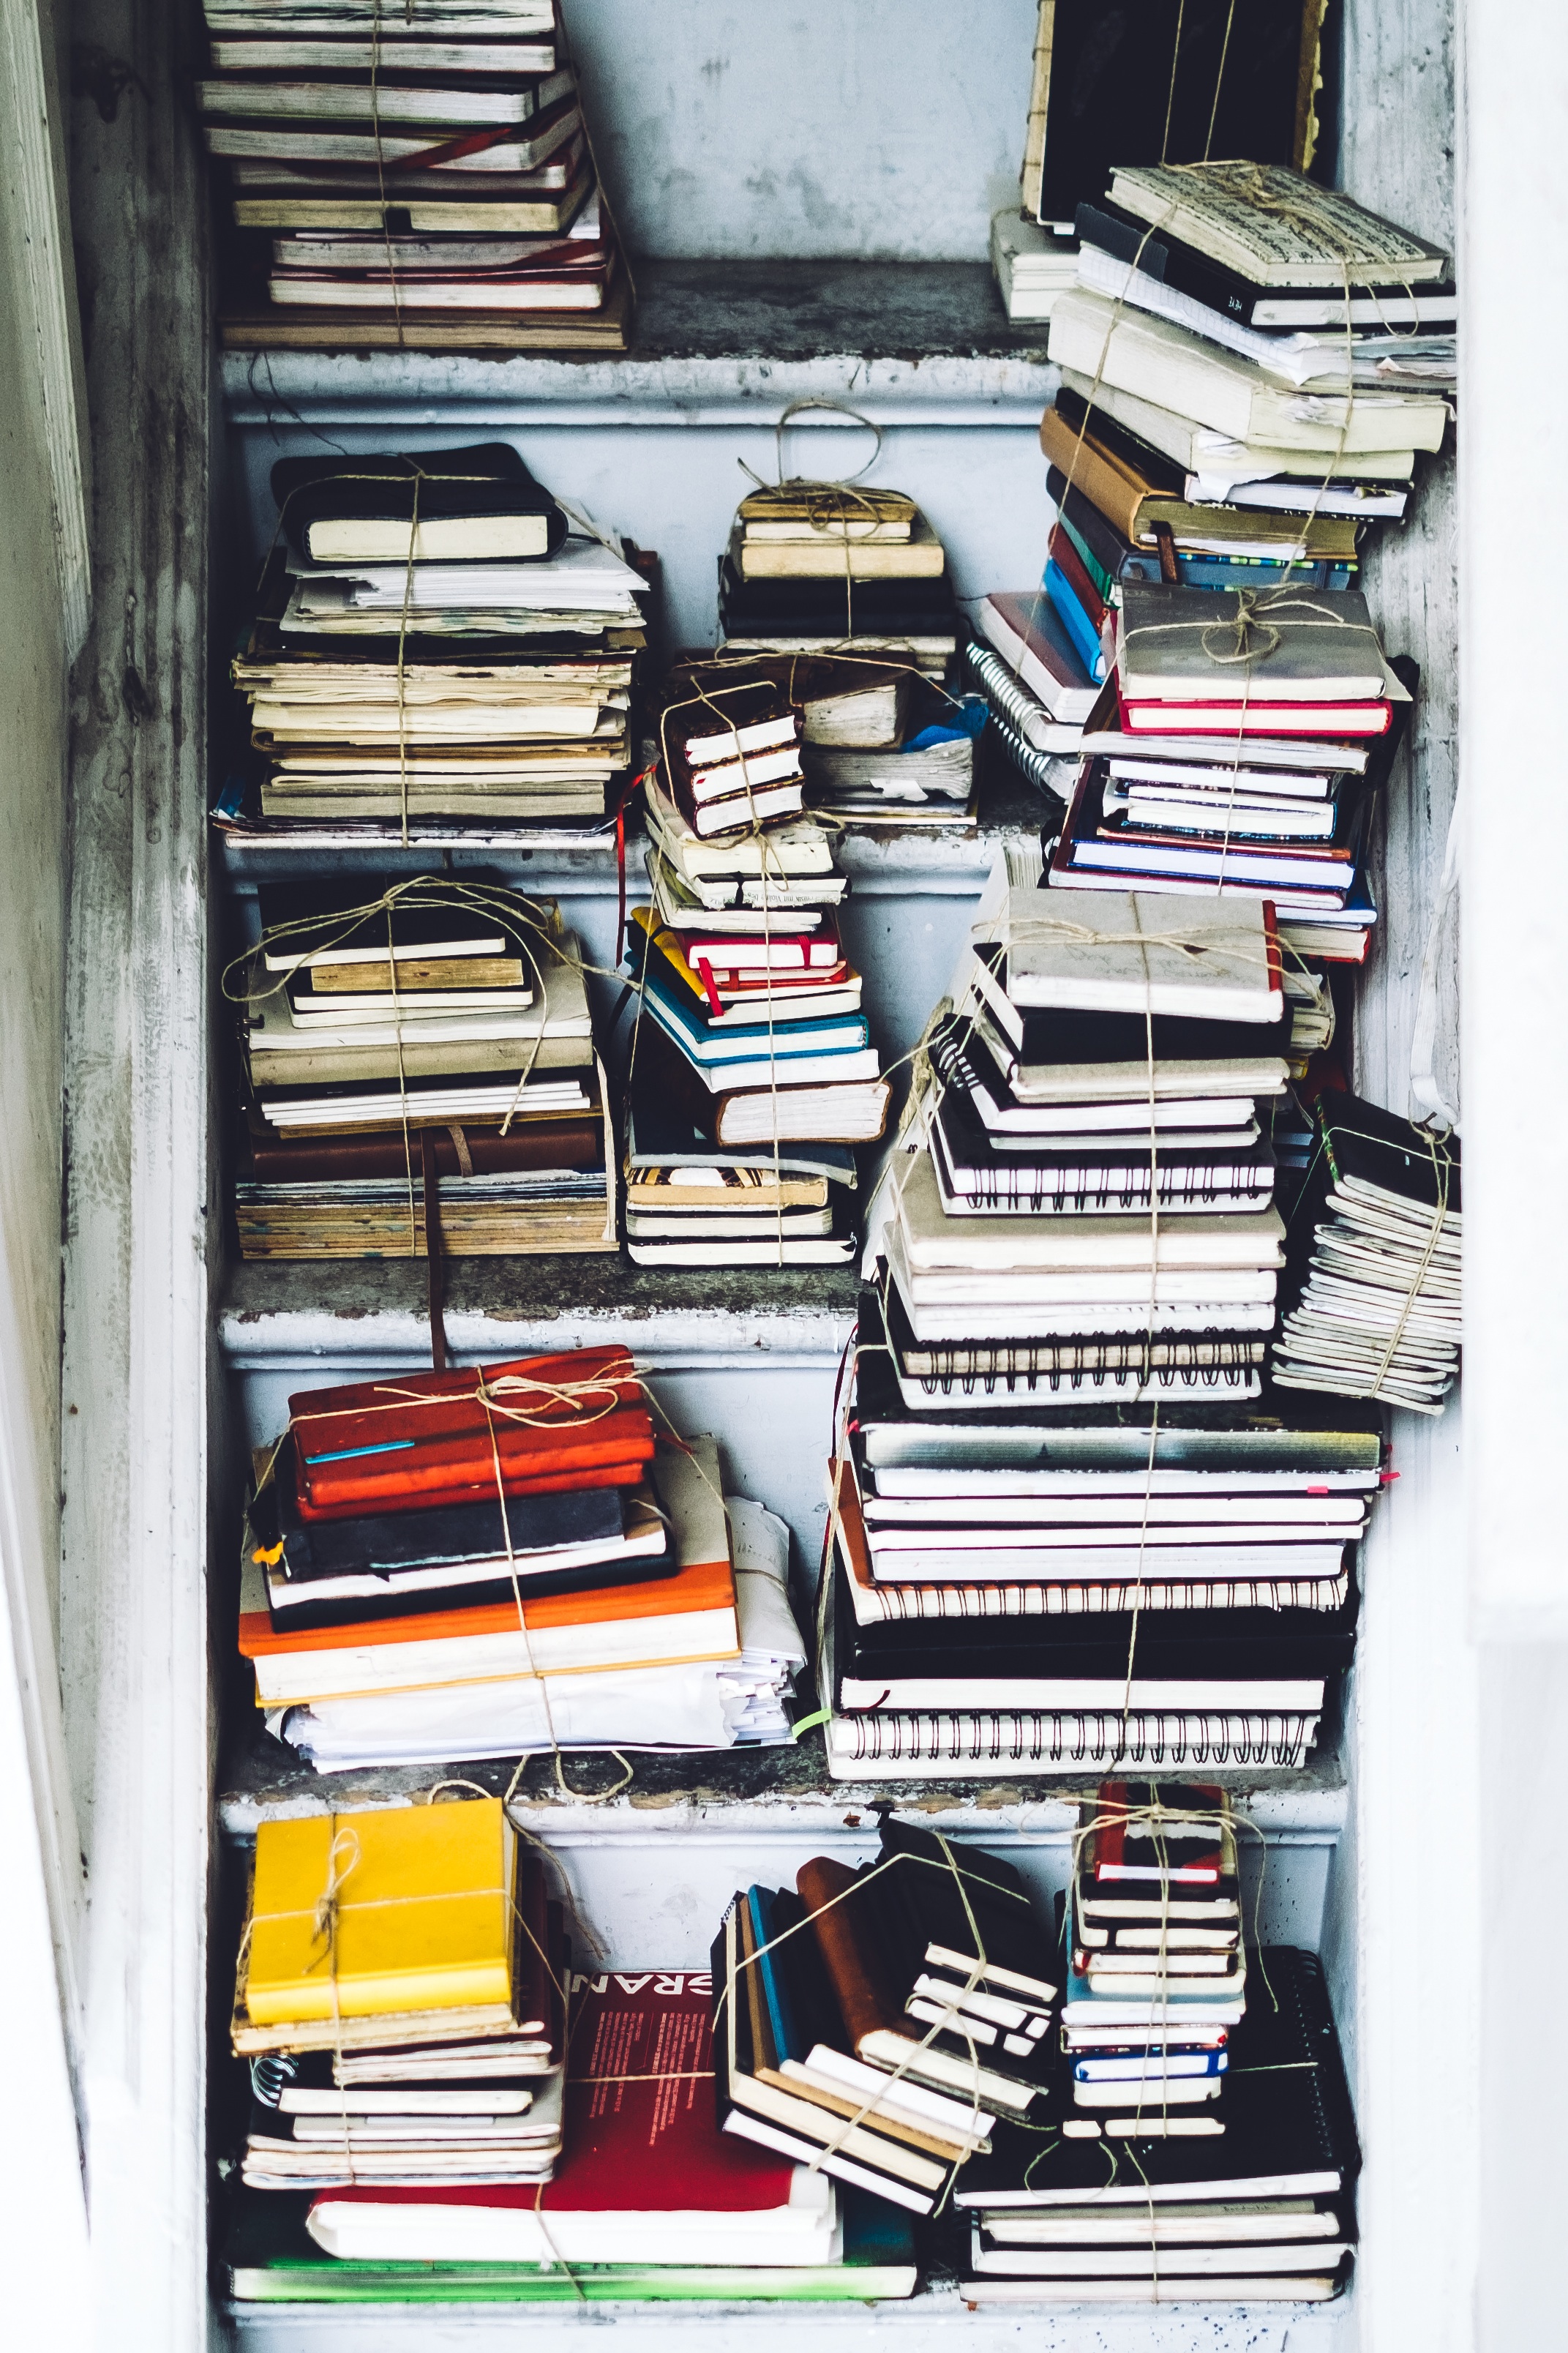
writing, book, retro, shelf, writer, furniture, art, inventory, personal computer hardware